Jones' Fantastic Museum

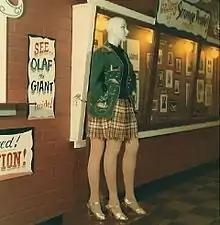
The Three-legged Lady standing outside the museum entrance.

In 1959, Jones and his wife Dorothy opened up a museum on Gunnysack Hill, a mile-long section of U.S. Route 99 just north of Lynnwood, Washington. This first museum was also named Jones' Fantastic Museum.